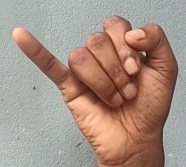
ASL sign: J